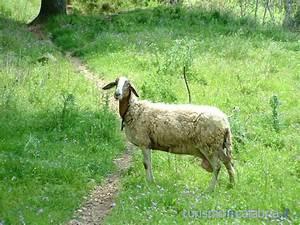
sheep